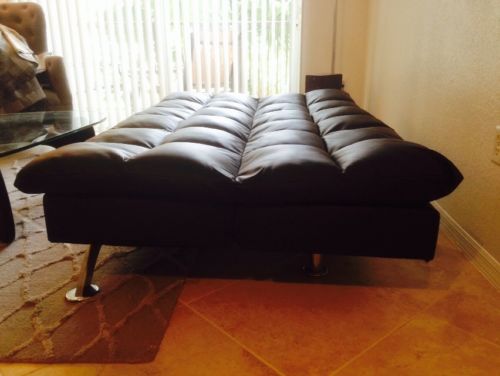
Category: sofa